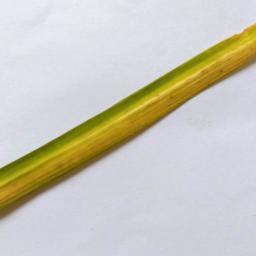
Label: Rice___Brown_Spot